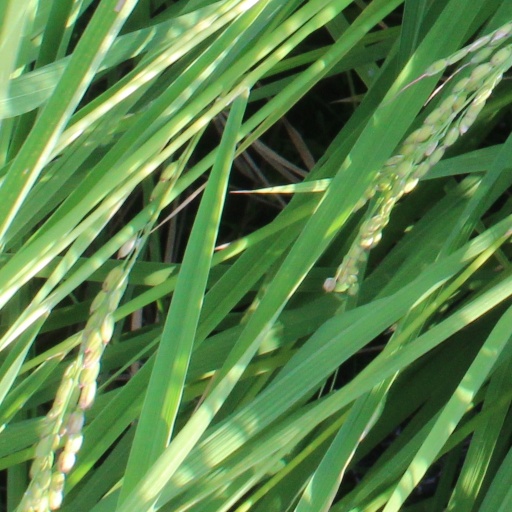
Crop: rice